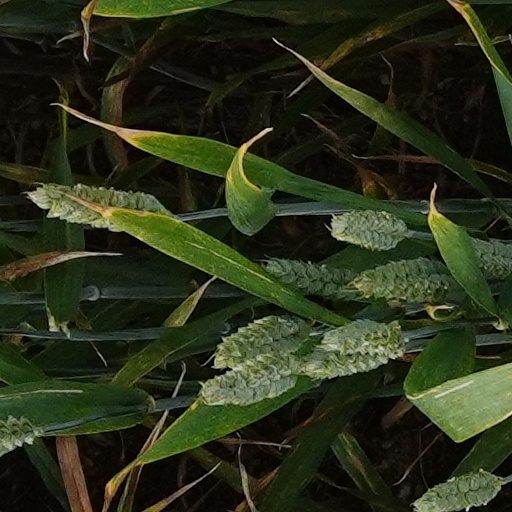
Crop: wheat